WWV (radio station)

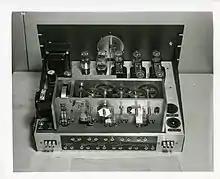
WWV seconds pulse generator, 1943

WWV transmits audio "ticks" once per second, to allow for accurate manual clock synchronization. These ticks are always transmitted, even during voice announcements and silent periods. Each tick begins on the second, lasts 5 ms and consists of 5 cycles of a Hz sine wave. To make the tick stand out more, all other signals are suppressed for 40 ms, from 10 ms before the second until 30 ms after (25 ms after the tick). As an exception, no tick (and no silent interval) is transmitted at 29 or 59 seconds past the minute. In the event of a leap second, no tick is transmitted during second 60 of the minute, either.